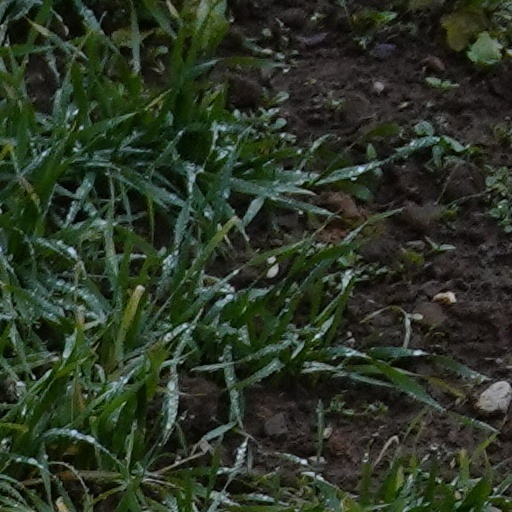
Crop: wheat